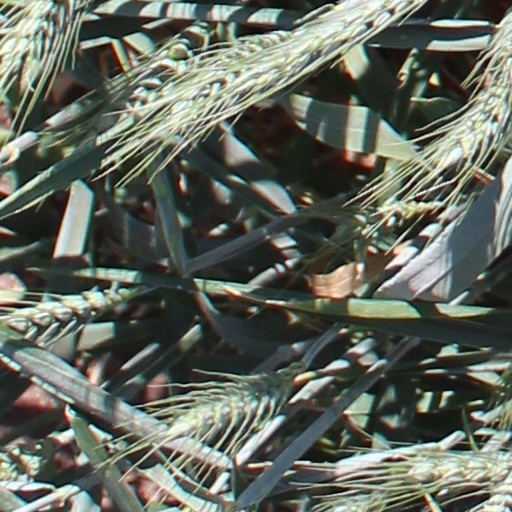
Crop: wheat